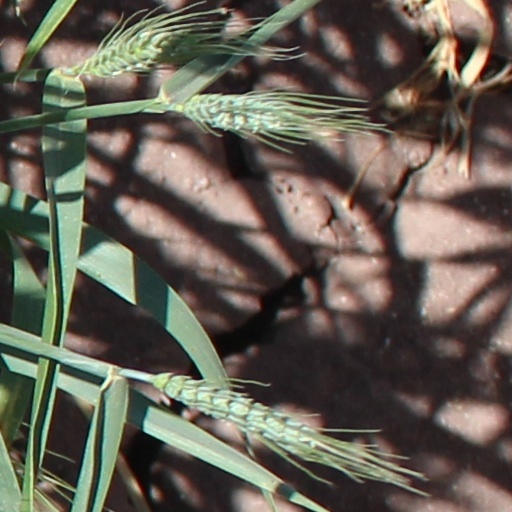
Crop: wheat